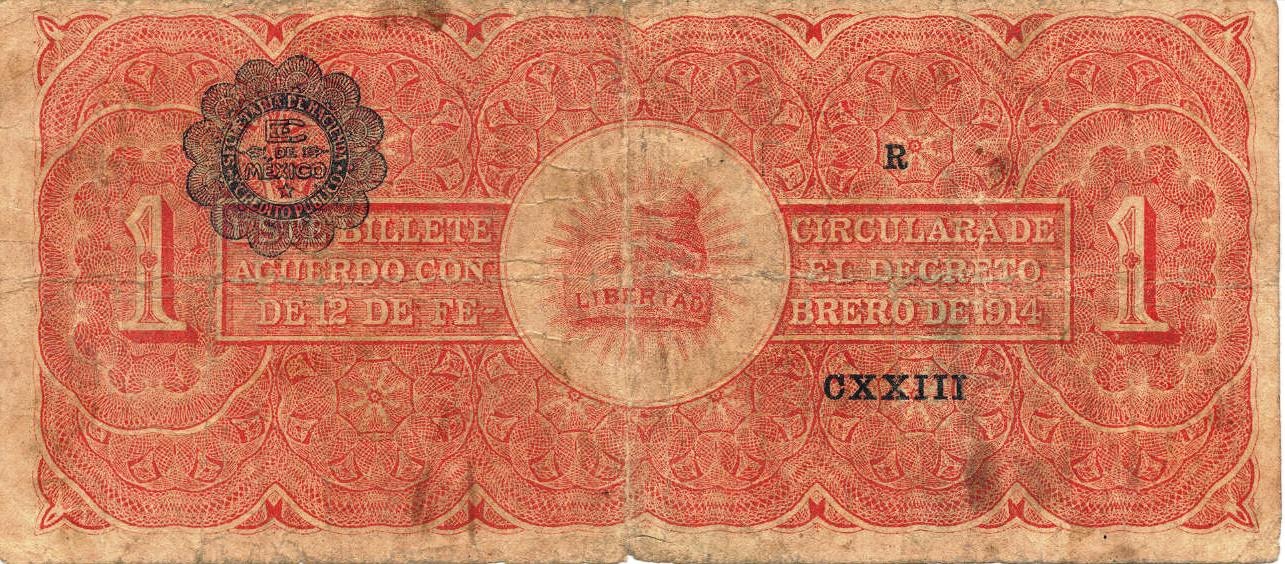
pattern, money, paper, material, note, cash, mexico, currency, finance, exchange, banknote, peso